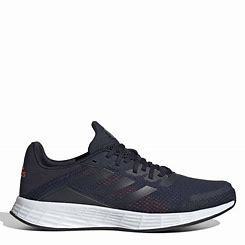
Brand: Adidas
Model: Duramo SL Lauf